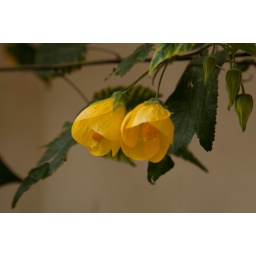
Flowers of the Abutilon hybridium plant against a wall Project 365 011/365